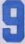
Number: 9